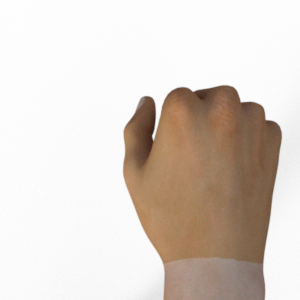
Label: rock